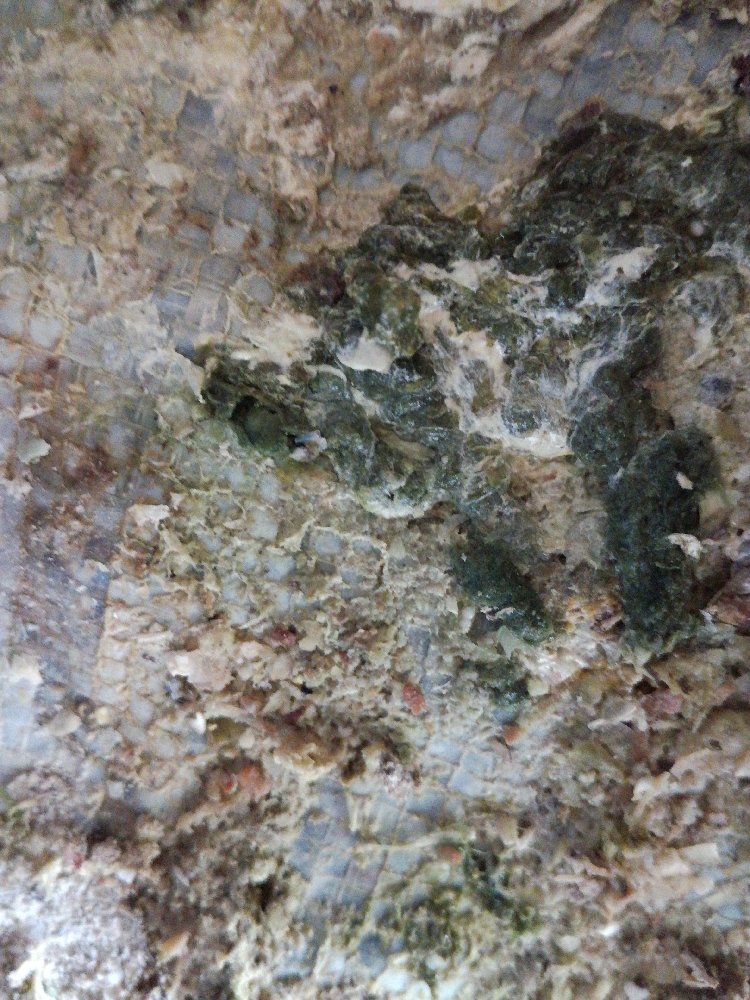
PCR-confirmed diagnosis: Newcastle disease